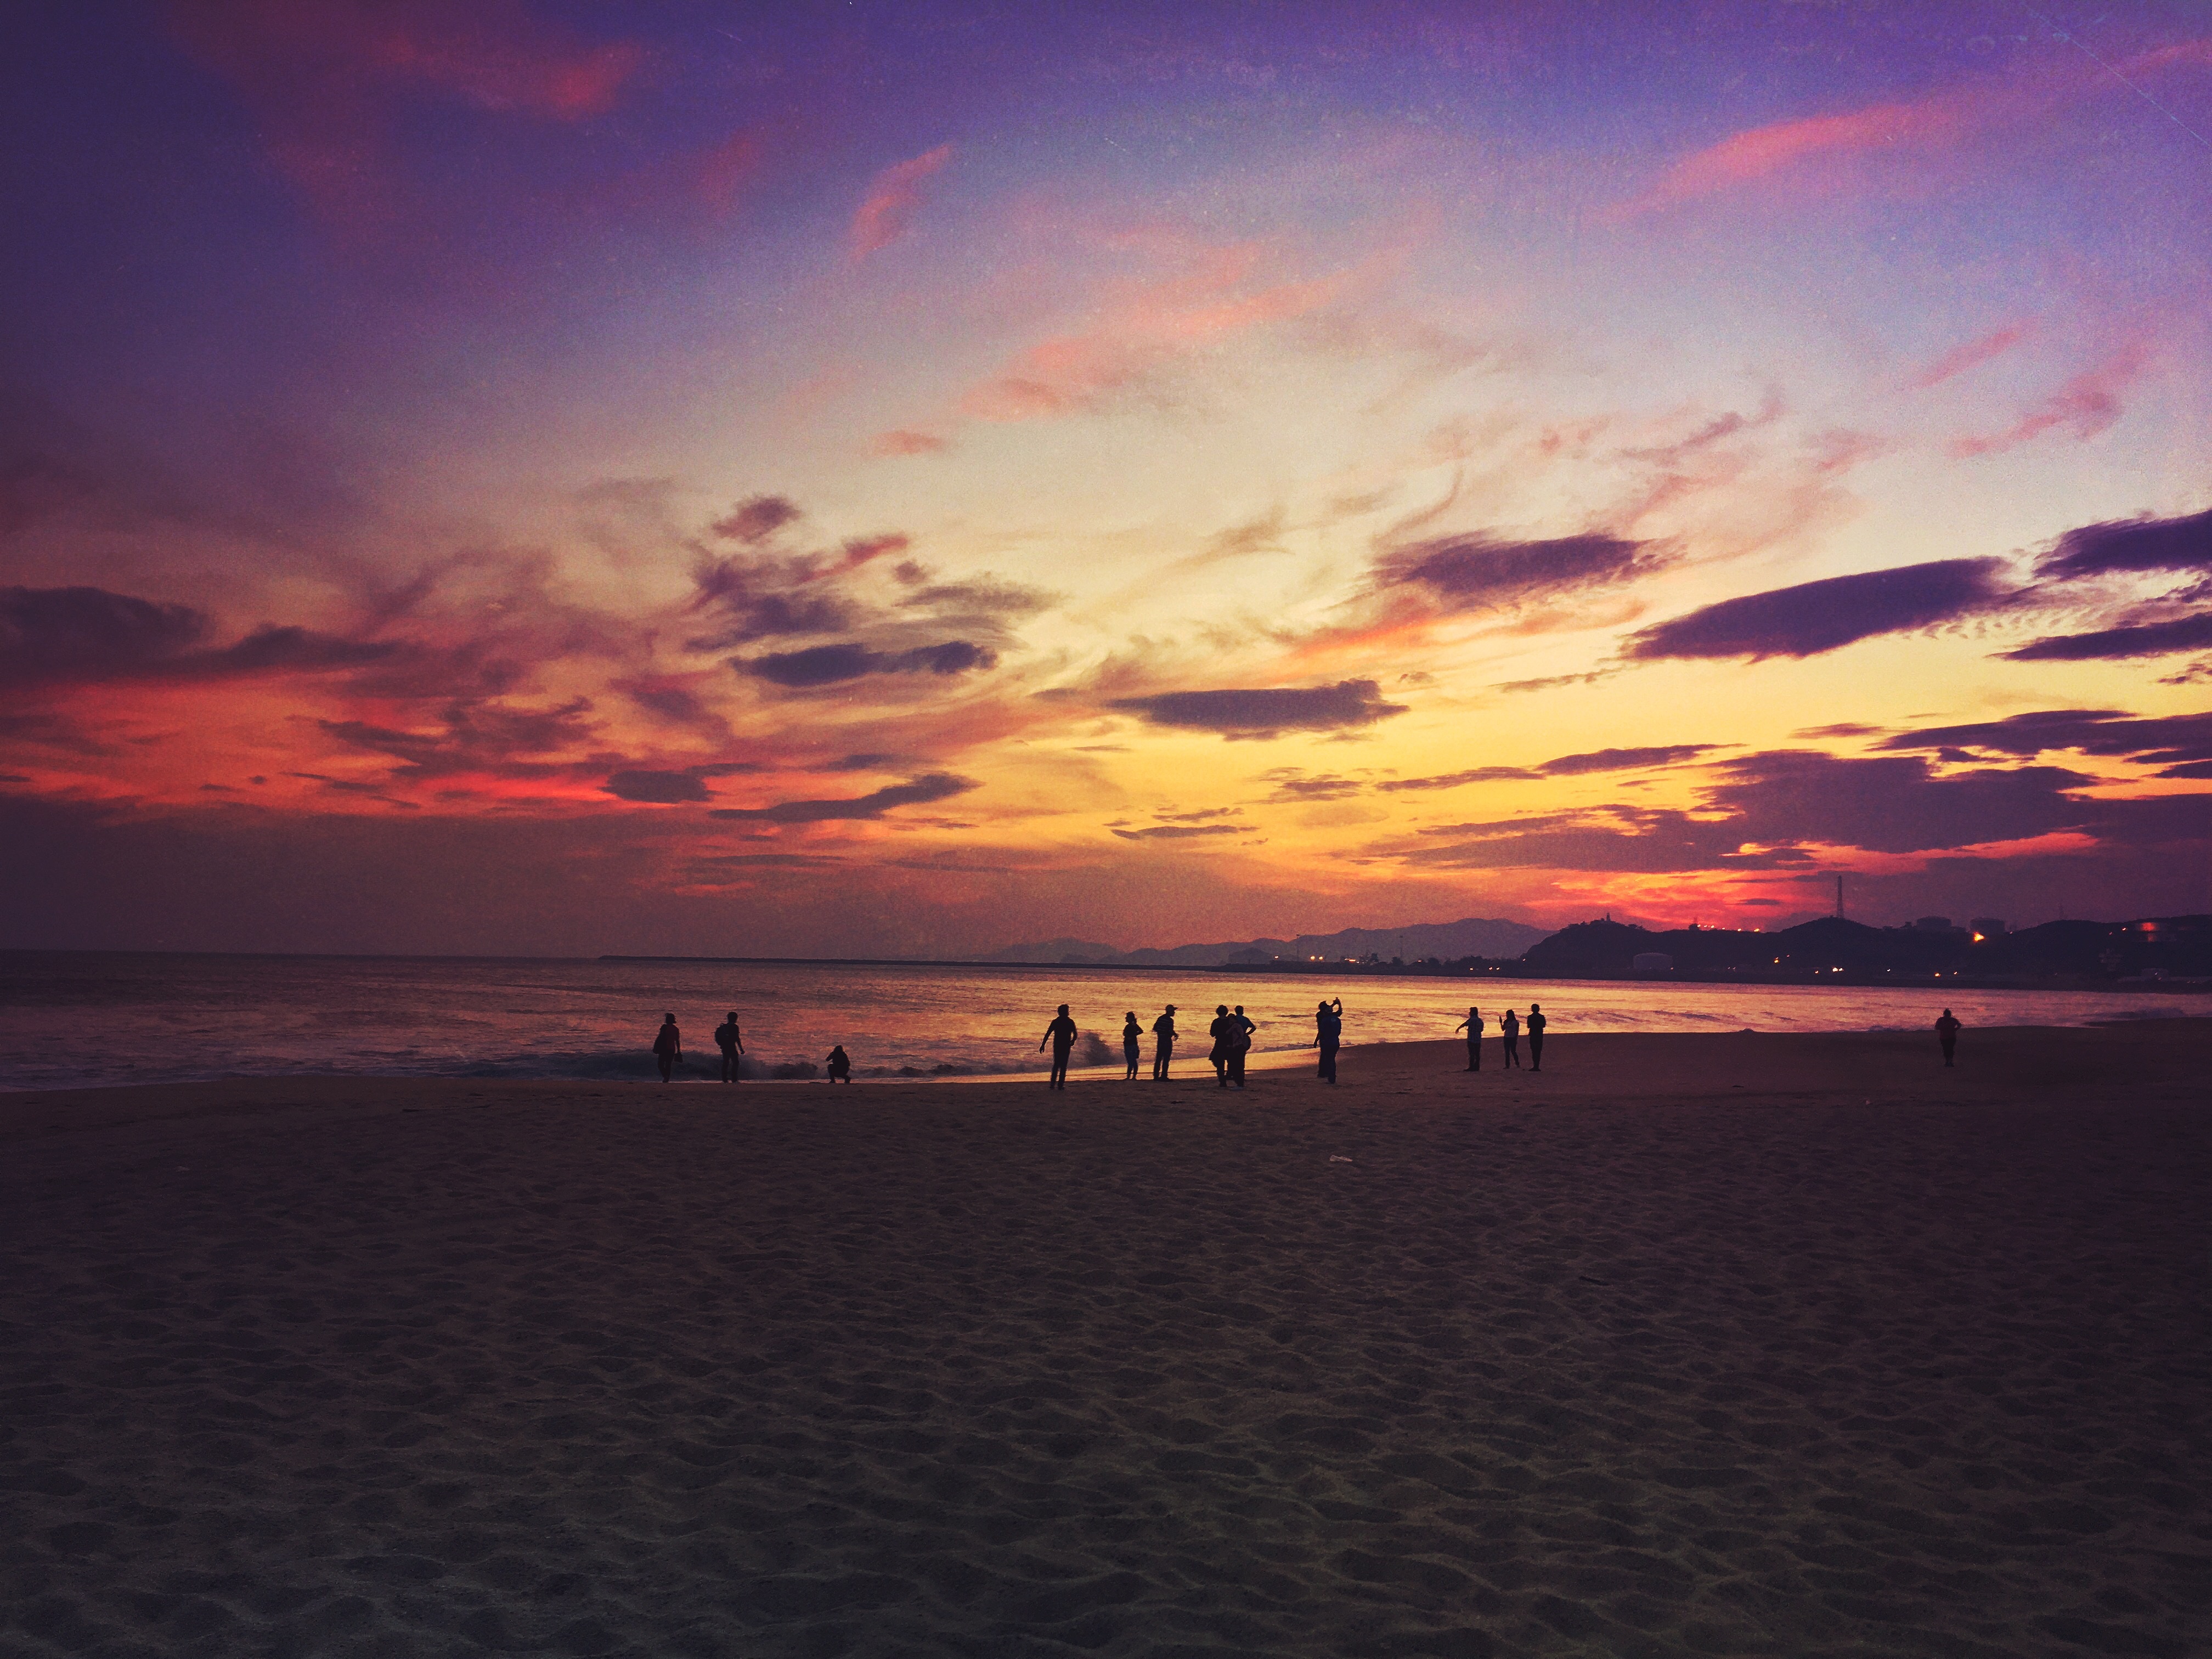
beach, sea, coast, ocean, horizon, cloud, sky, sun, sunrise, sunset, morning, dawn, dusk, evening, afterglow, red sky at morning